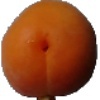
Label: apricot